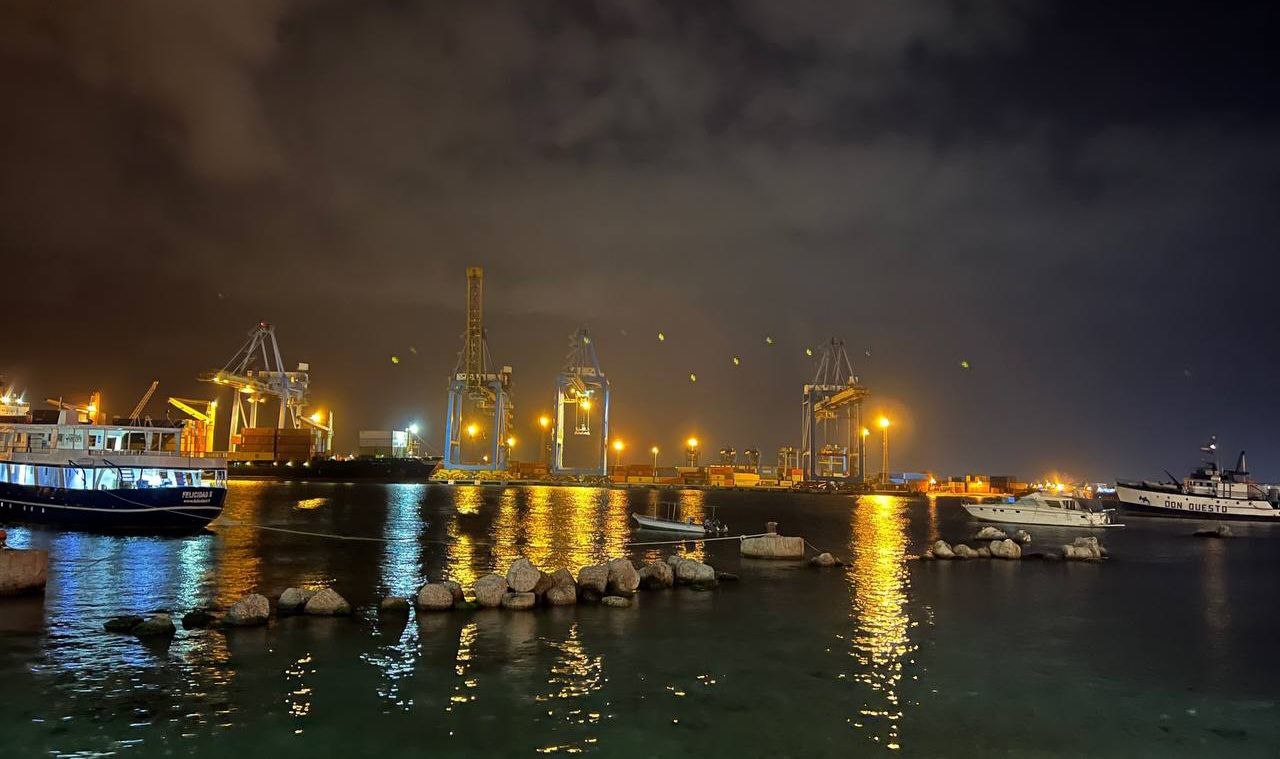
الوصف بالفصحى: الصورة بتظهرميناء صناعي ليلي مزدحم تضيئه رافعات ضخمة بألوان صفراء برتقالية قوية تنعكس على سطح الماء بشكل متلألئ في المقدمة ترسو قوارب وخط من الصخور يفصل المياه القريبة عن عمق الميناء.
الوصف بالعامية السودانية: الصورة بتوري ميناء صناعي زحمة الرافعات الضخمة مضوية بألوان أصفر وبرتقالي قوية  قدامك قوارب راسية وخط صخور بفصل الموية القريبة عن عمق الميناء.
التصنيف: Nature & Landscape
التصنيف الفرعي: Transportation